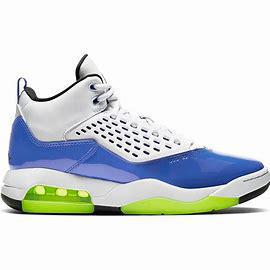
Brand: Jordan
Model: Maxin 200